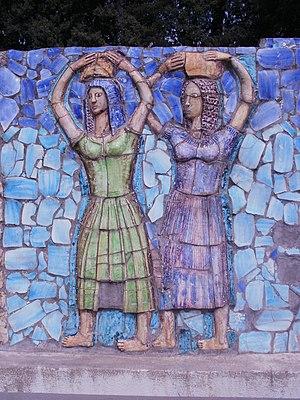
La fontaine de l'Exèdre est la plus grande fontaine de Naples, située dans la Mostra d'Oltremare.
Giuseppe Macedonio est un céramiste, peintre et sculpteur italien.